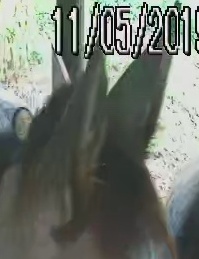
Face region: ears (position_of_ears)
Pain indicator: not_present